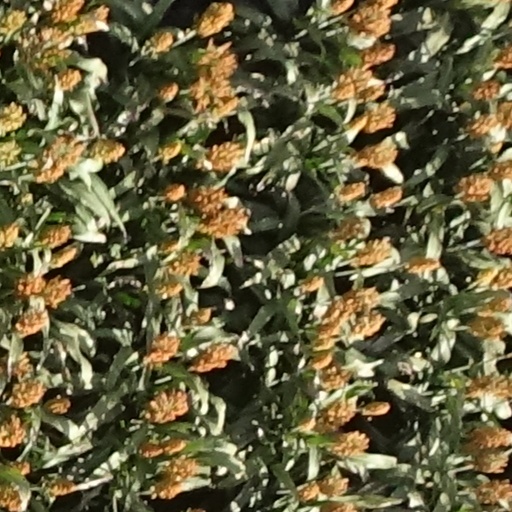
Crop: sorghum